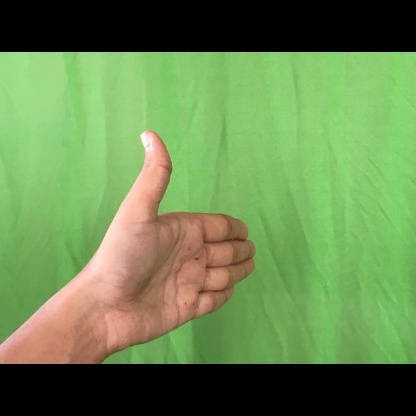
Mudra: Ardhachandran